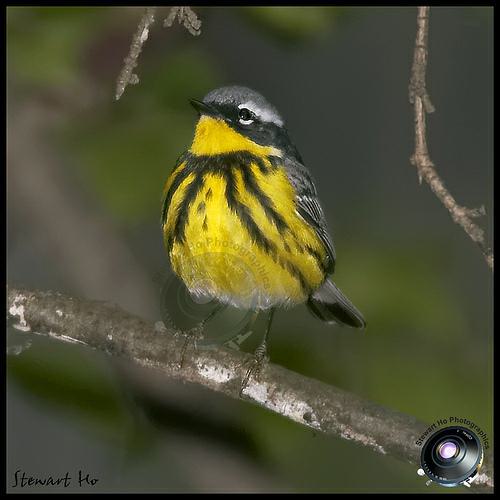
A photo of a magnolia warbler